Paris syndrome

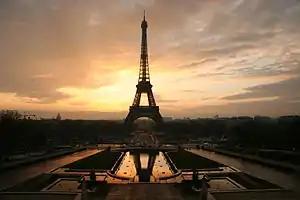
The Eiffel Tower in Paris

The syndrome is characterized by symptoms such as acute delusional states, hallucinations, feelings of persecution (perceptions of being a victim of prejudice, aggression, hostility from others), derealization, depersonalization, anxiety, as well as psychosomatic manifestations such as dizziness, tachycardia, sweating most notably, but also others, such as vomiting.